24th and 25th Consolidated Texas Cavalry Regiment

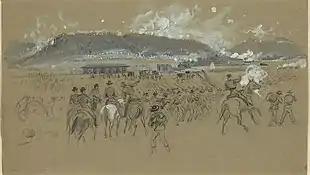
Battle of Ringgold Gap as viewed from the Federal perspective.

At Arkansas Post, the 24th Texas Cavalry suffered 54 casualties. The prisoners from the 24th Texas Cavalry were sent north to Camp Butler, near Springfield, Illinois. Most of the prisoners from the 25th Texas were sent to Camp Douglas near Chicago. Many men died while in the prison camps before the men were sent to Petersburg, Virginia where they were released in a prisoner exchange in April 1863. When the 24th and 25th Regiments joined the Army of Tennessee at Wartrace, Tennessee, they consolidated with the dismounted 17th Texas and 18th Texas Cavalry Regiments. The consolidated 17th-18th-24th-25th Texas Cavalry Regiment fought at the Battle of Liberty Gap during the Tullahoma campaign.